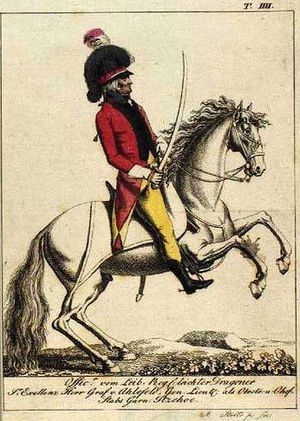
Ahlefeldt / Medlemmer af slægten
Frederik Carl Christian Ulrich Ahlefeldt (1742–1825)
Ahlefeld eller Ahlefeldt er navnet på en gammel holstensk adelsslægt. Den er